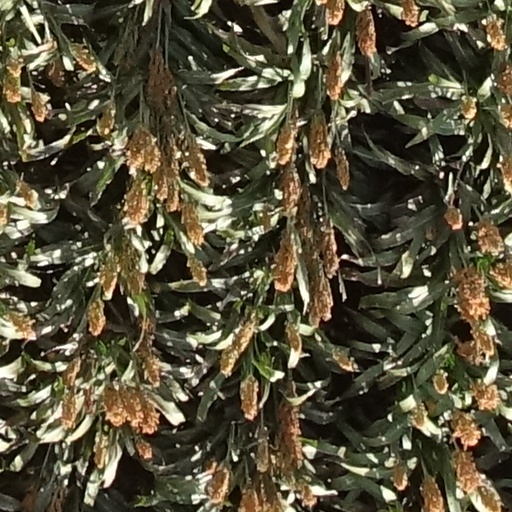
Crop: sorghum